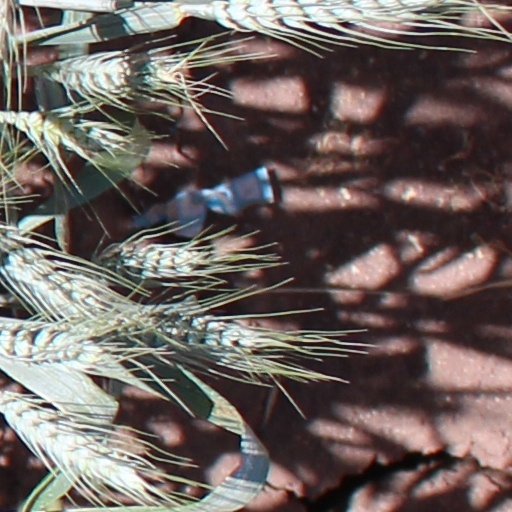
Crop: wheat